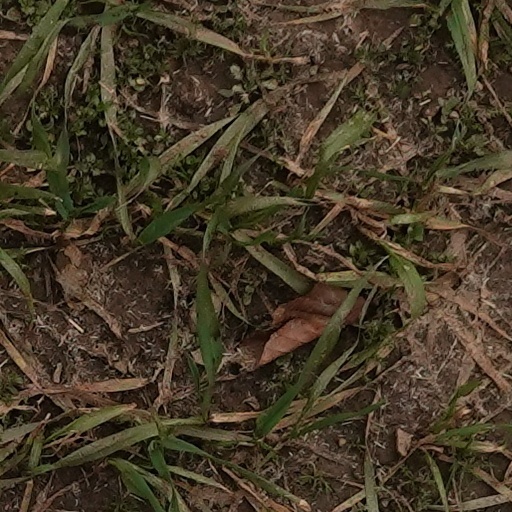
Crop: wheat